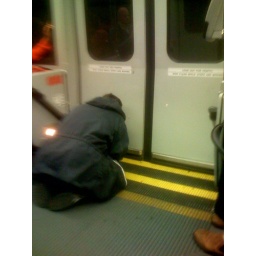
Commuting this morning, this individual got onto the street car and. just knelt there near the front door.